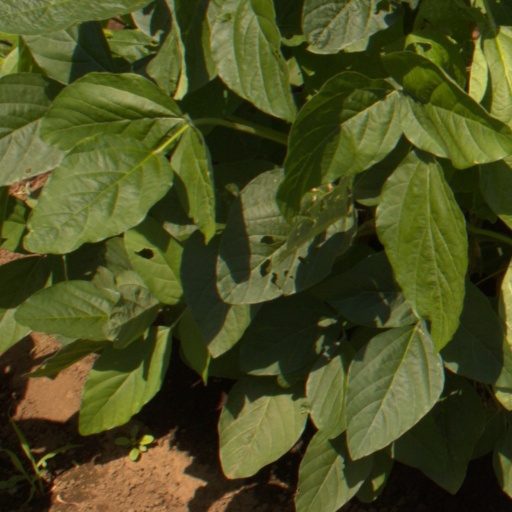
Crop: soybean